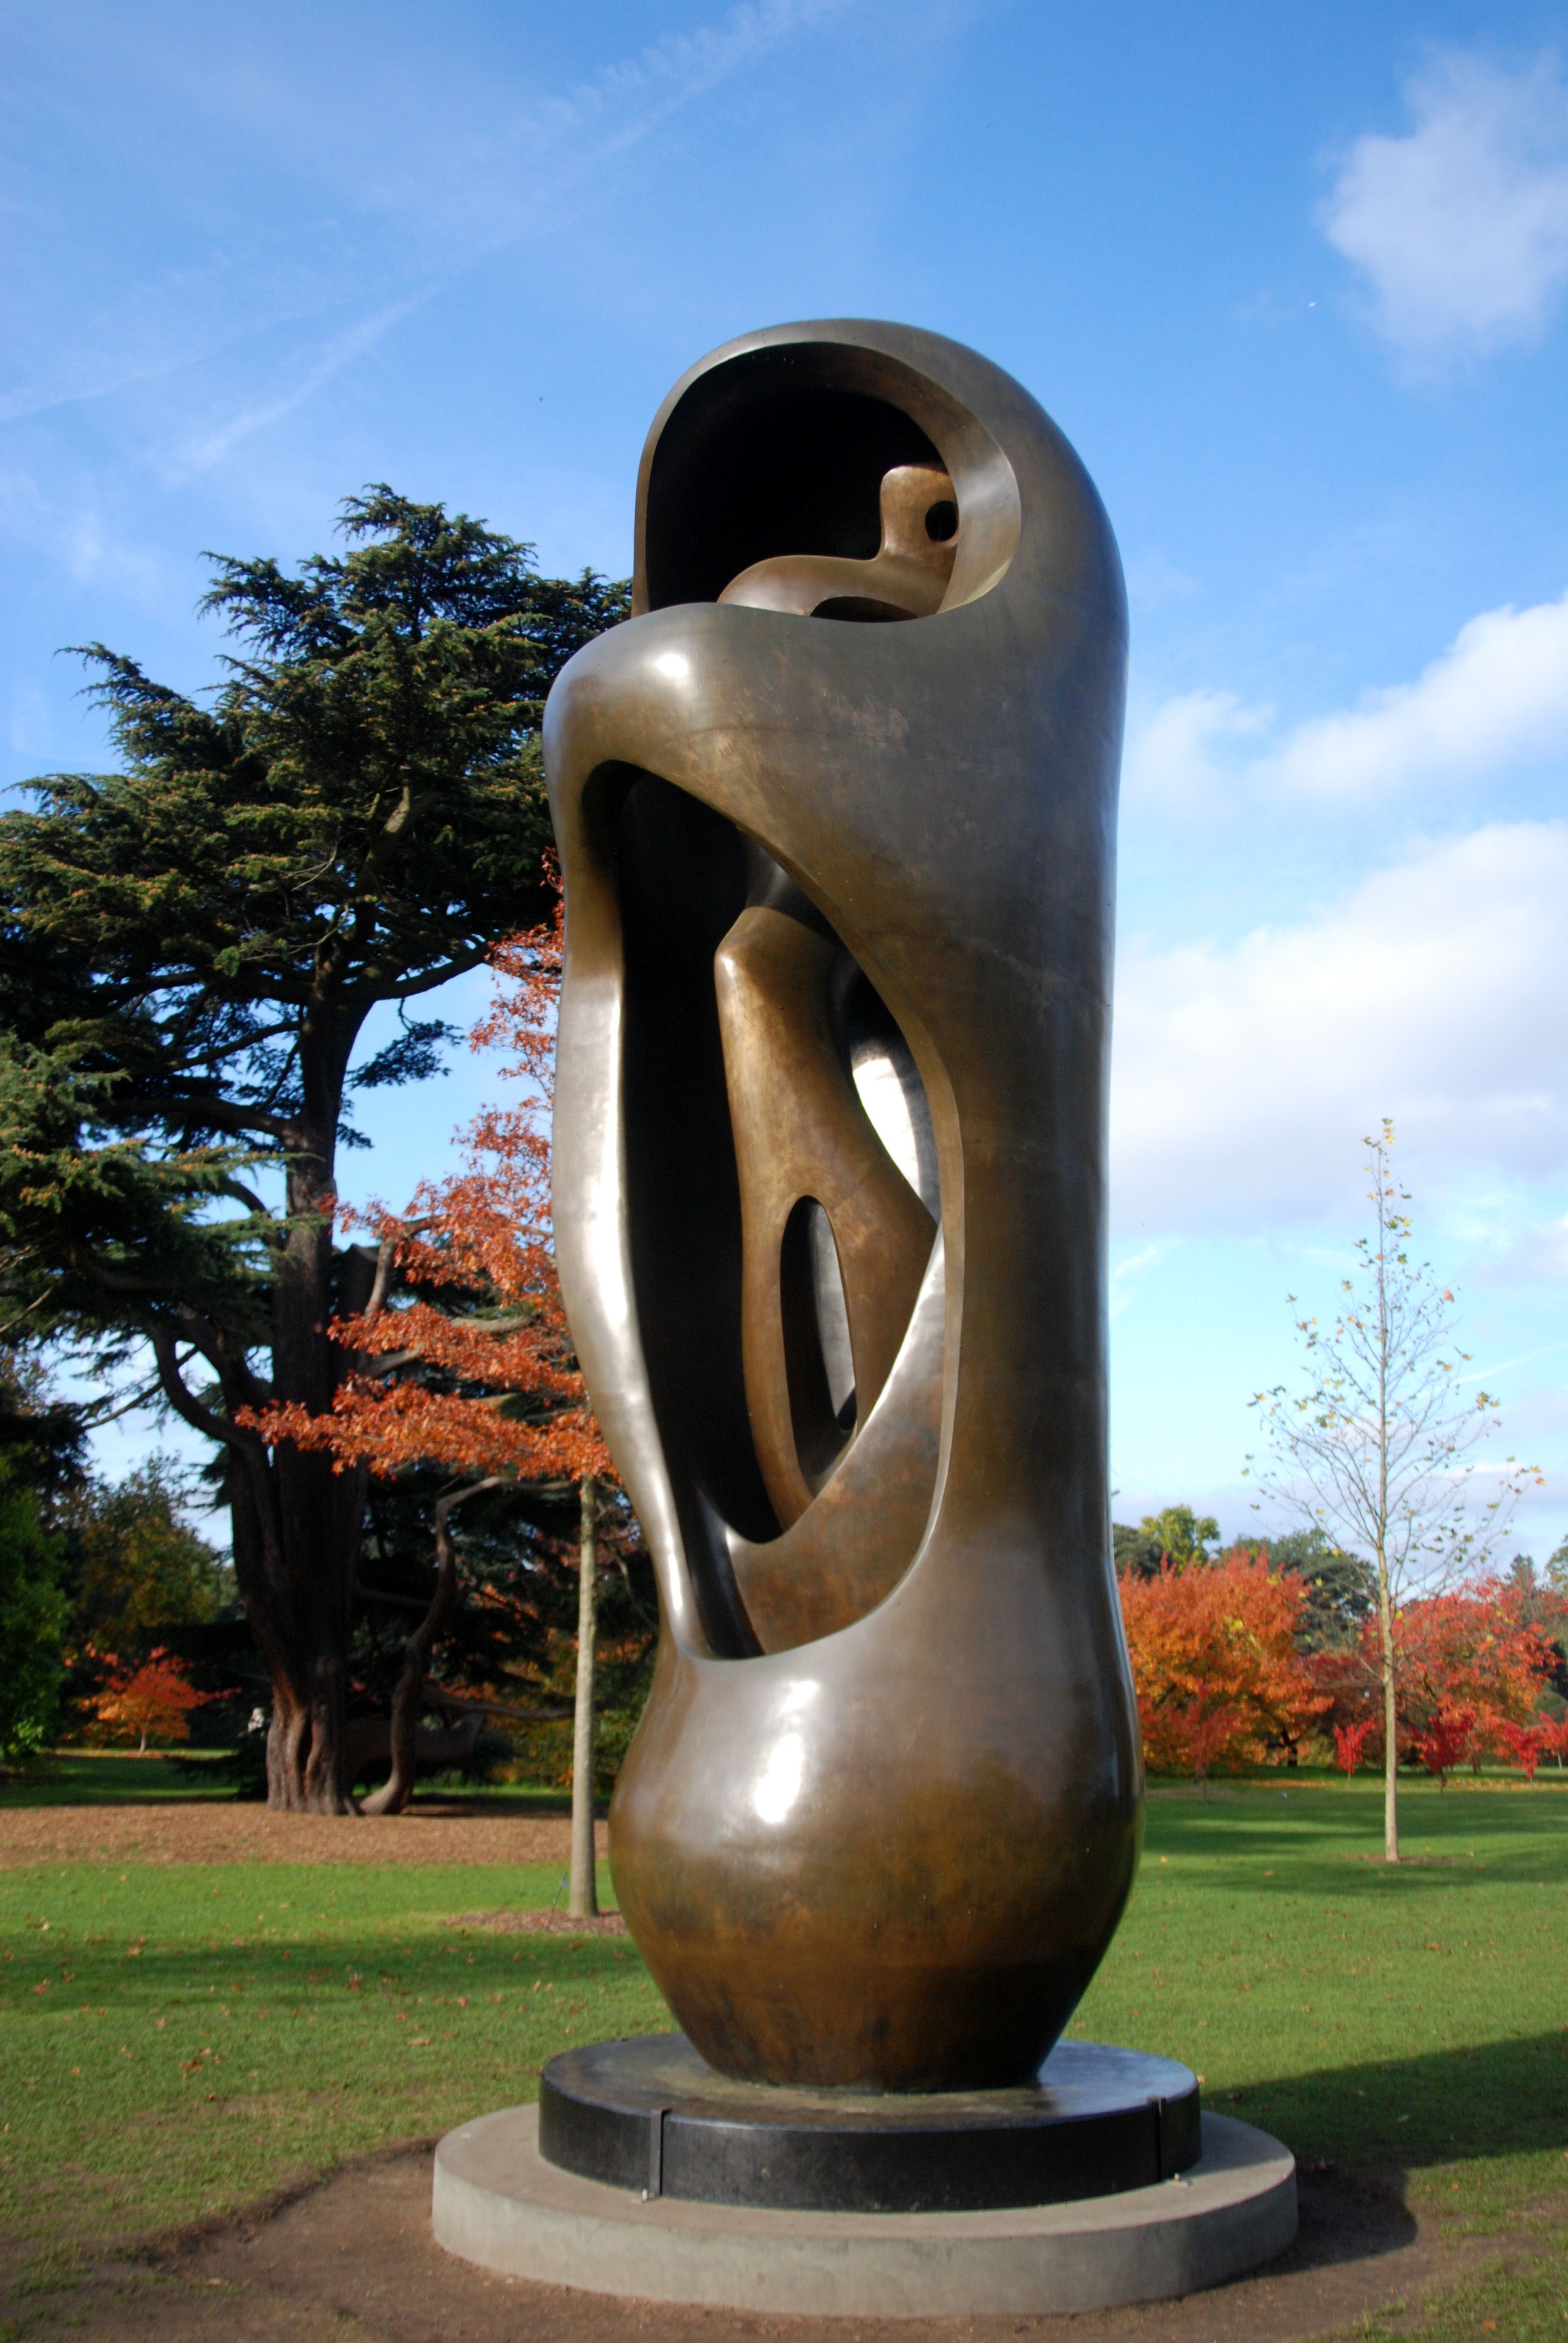
monument, statue, metal, sculpture, art, bronze, carving, cast, water feature, modern art, henry moore